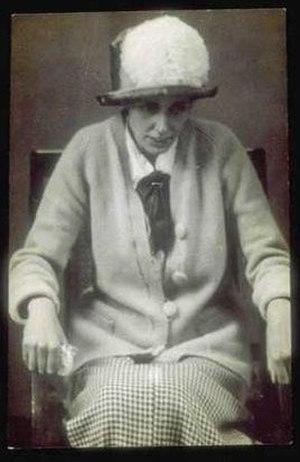
Olive Wharry est une artiste, suffragette et incendiaire britannique qui est emprisonnée en 1913 pour avoir mis le feu à un pavillon de thé des jardins botaniques royaux de Kew avec Lilian Lenton.